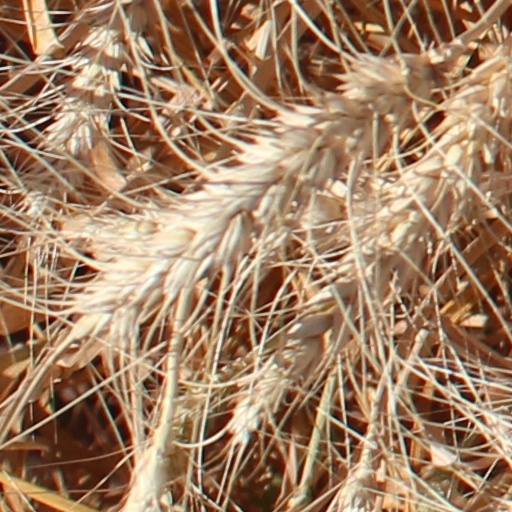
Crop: wheat